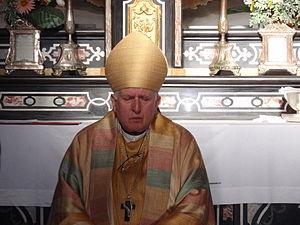
Pier Giacomo Grampa, né le 28 octobre 1936 à Busto Arsizio, dans la province de Varèse, en Italie, est un évêque catholique italien, naturalisé suisse, évêque émérite du diocèse de Lugano, en Suisse depuis novembre 2013.